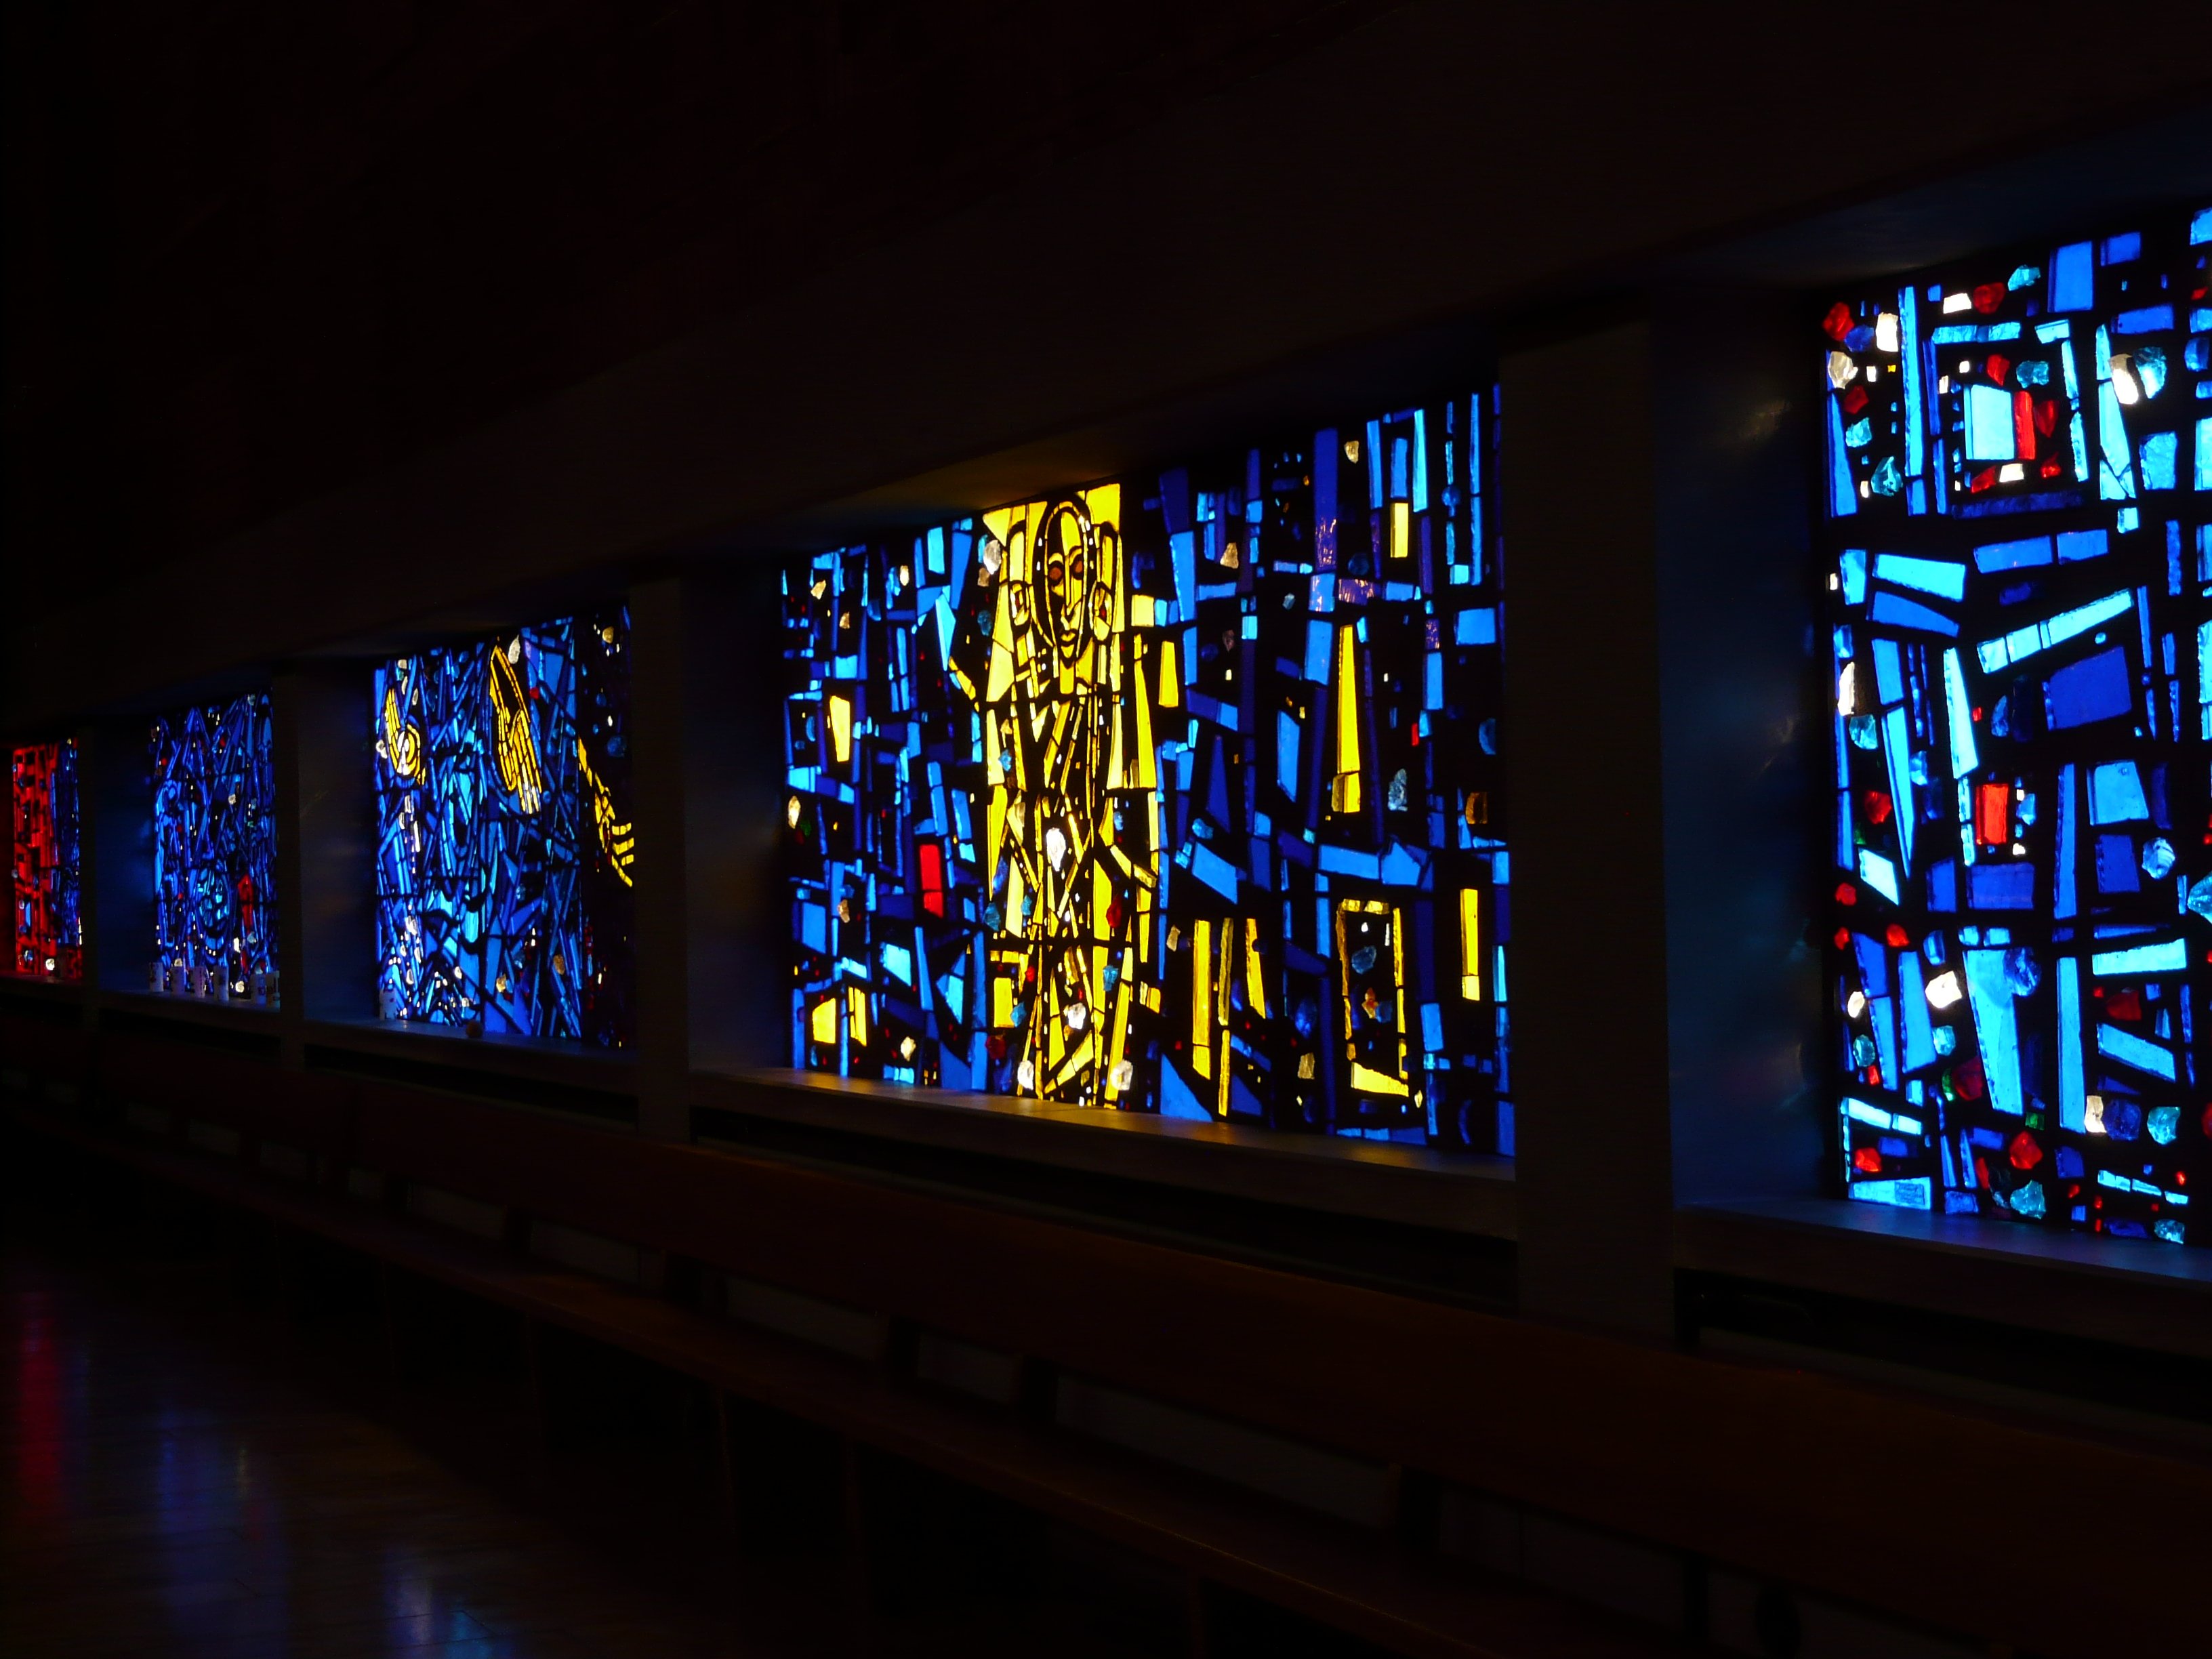
light, night, window, glass, color, religion, blue, church, colorful, christian, lighting, stained glass, interior design, faith, jesus, christianity, god, church window, colorful glass, display device